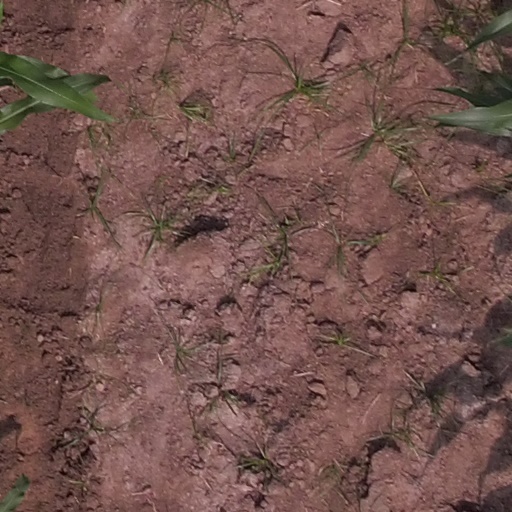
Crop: maize; corn